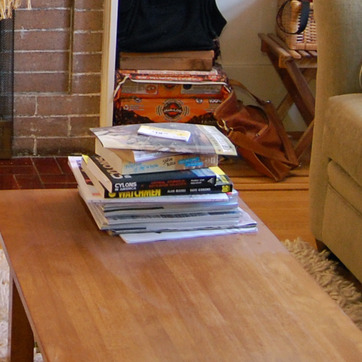
Material: paper